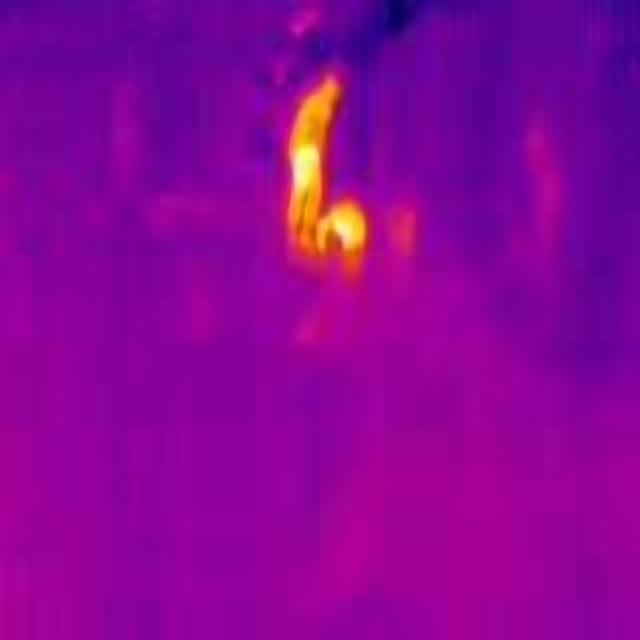
Detected objects:
label: person
label: person